Answer in natural language. How many Doorframes are visible in the scene? Choose between the following options: 0, 2, 1, 4 or 3
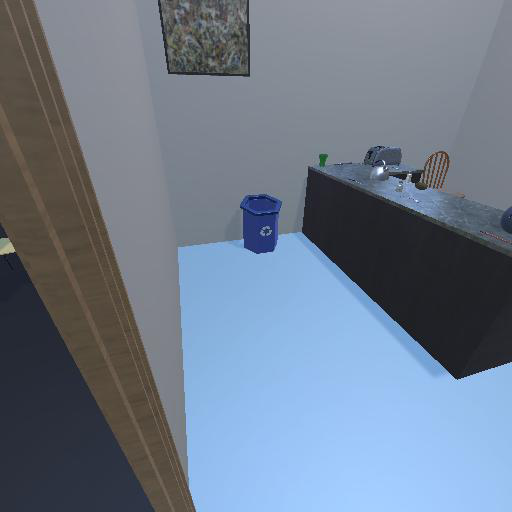
<answer>1</answer>